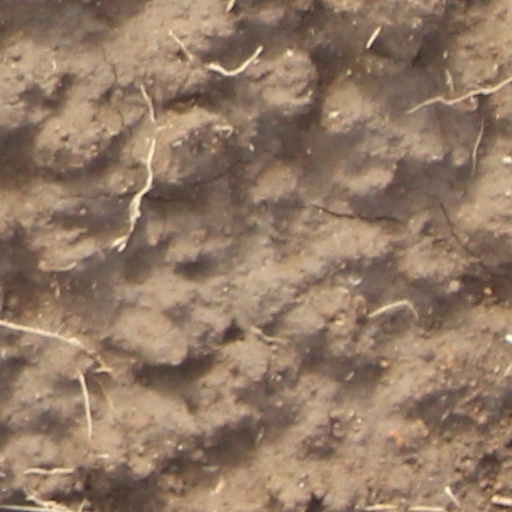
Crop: wheat